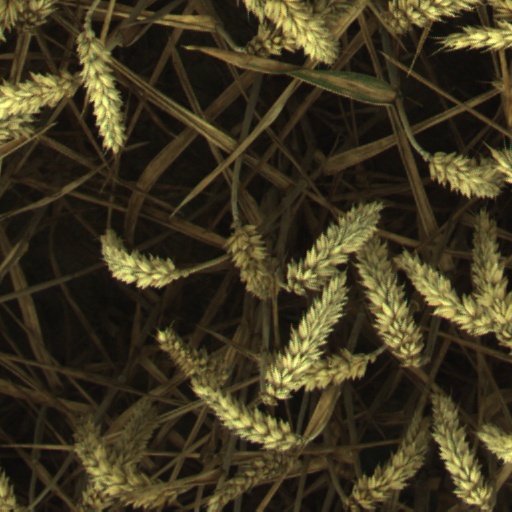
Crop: wheat